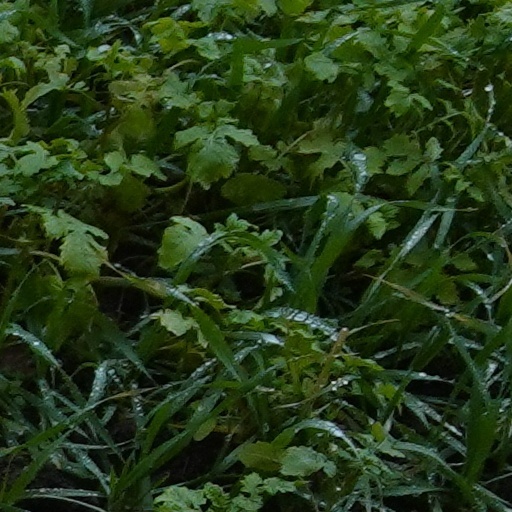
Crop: wheat